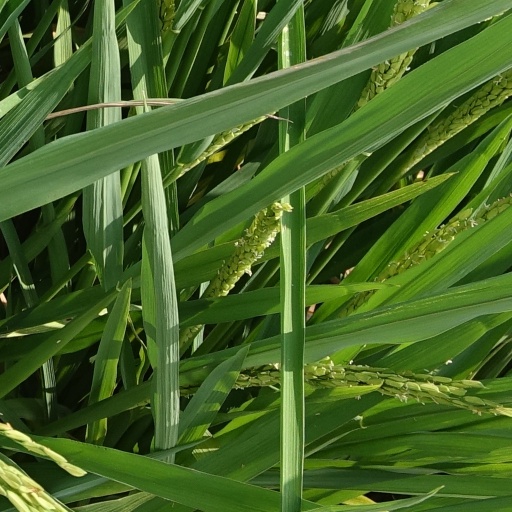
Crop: rice